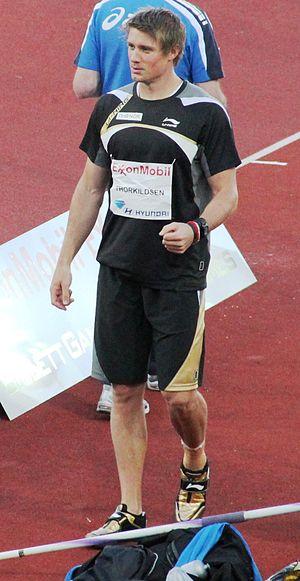
Andreas Thorkildsen est un athlète norvégien, champion du monde et double champion olympique du lancer du javelot.
Le lancer du javelot est une discipline athlétique consistant à lancer un engin appelé javelot fait en métal, en fibre de verre ou en fibre de carbone. Cette épreuve n'est pas toujours présente aux meetings d'athlétisme notamment en raison des règles de sécurité.